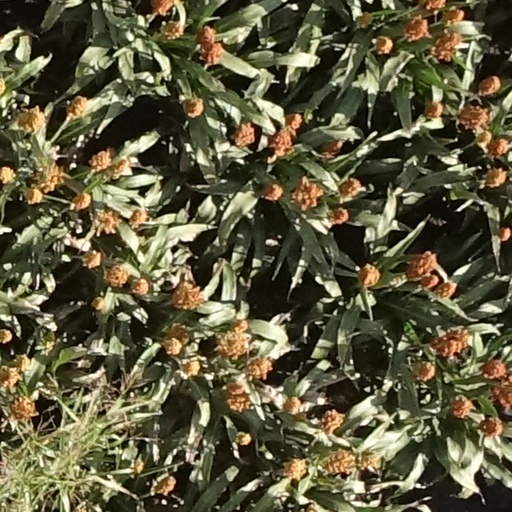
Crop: sorghum